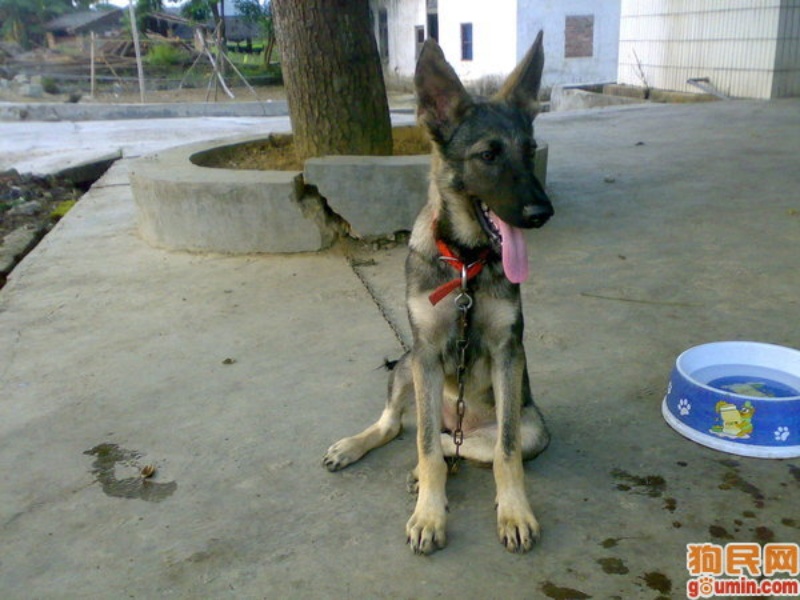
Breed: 258-n000104-Black_sable